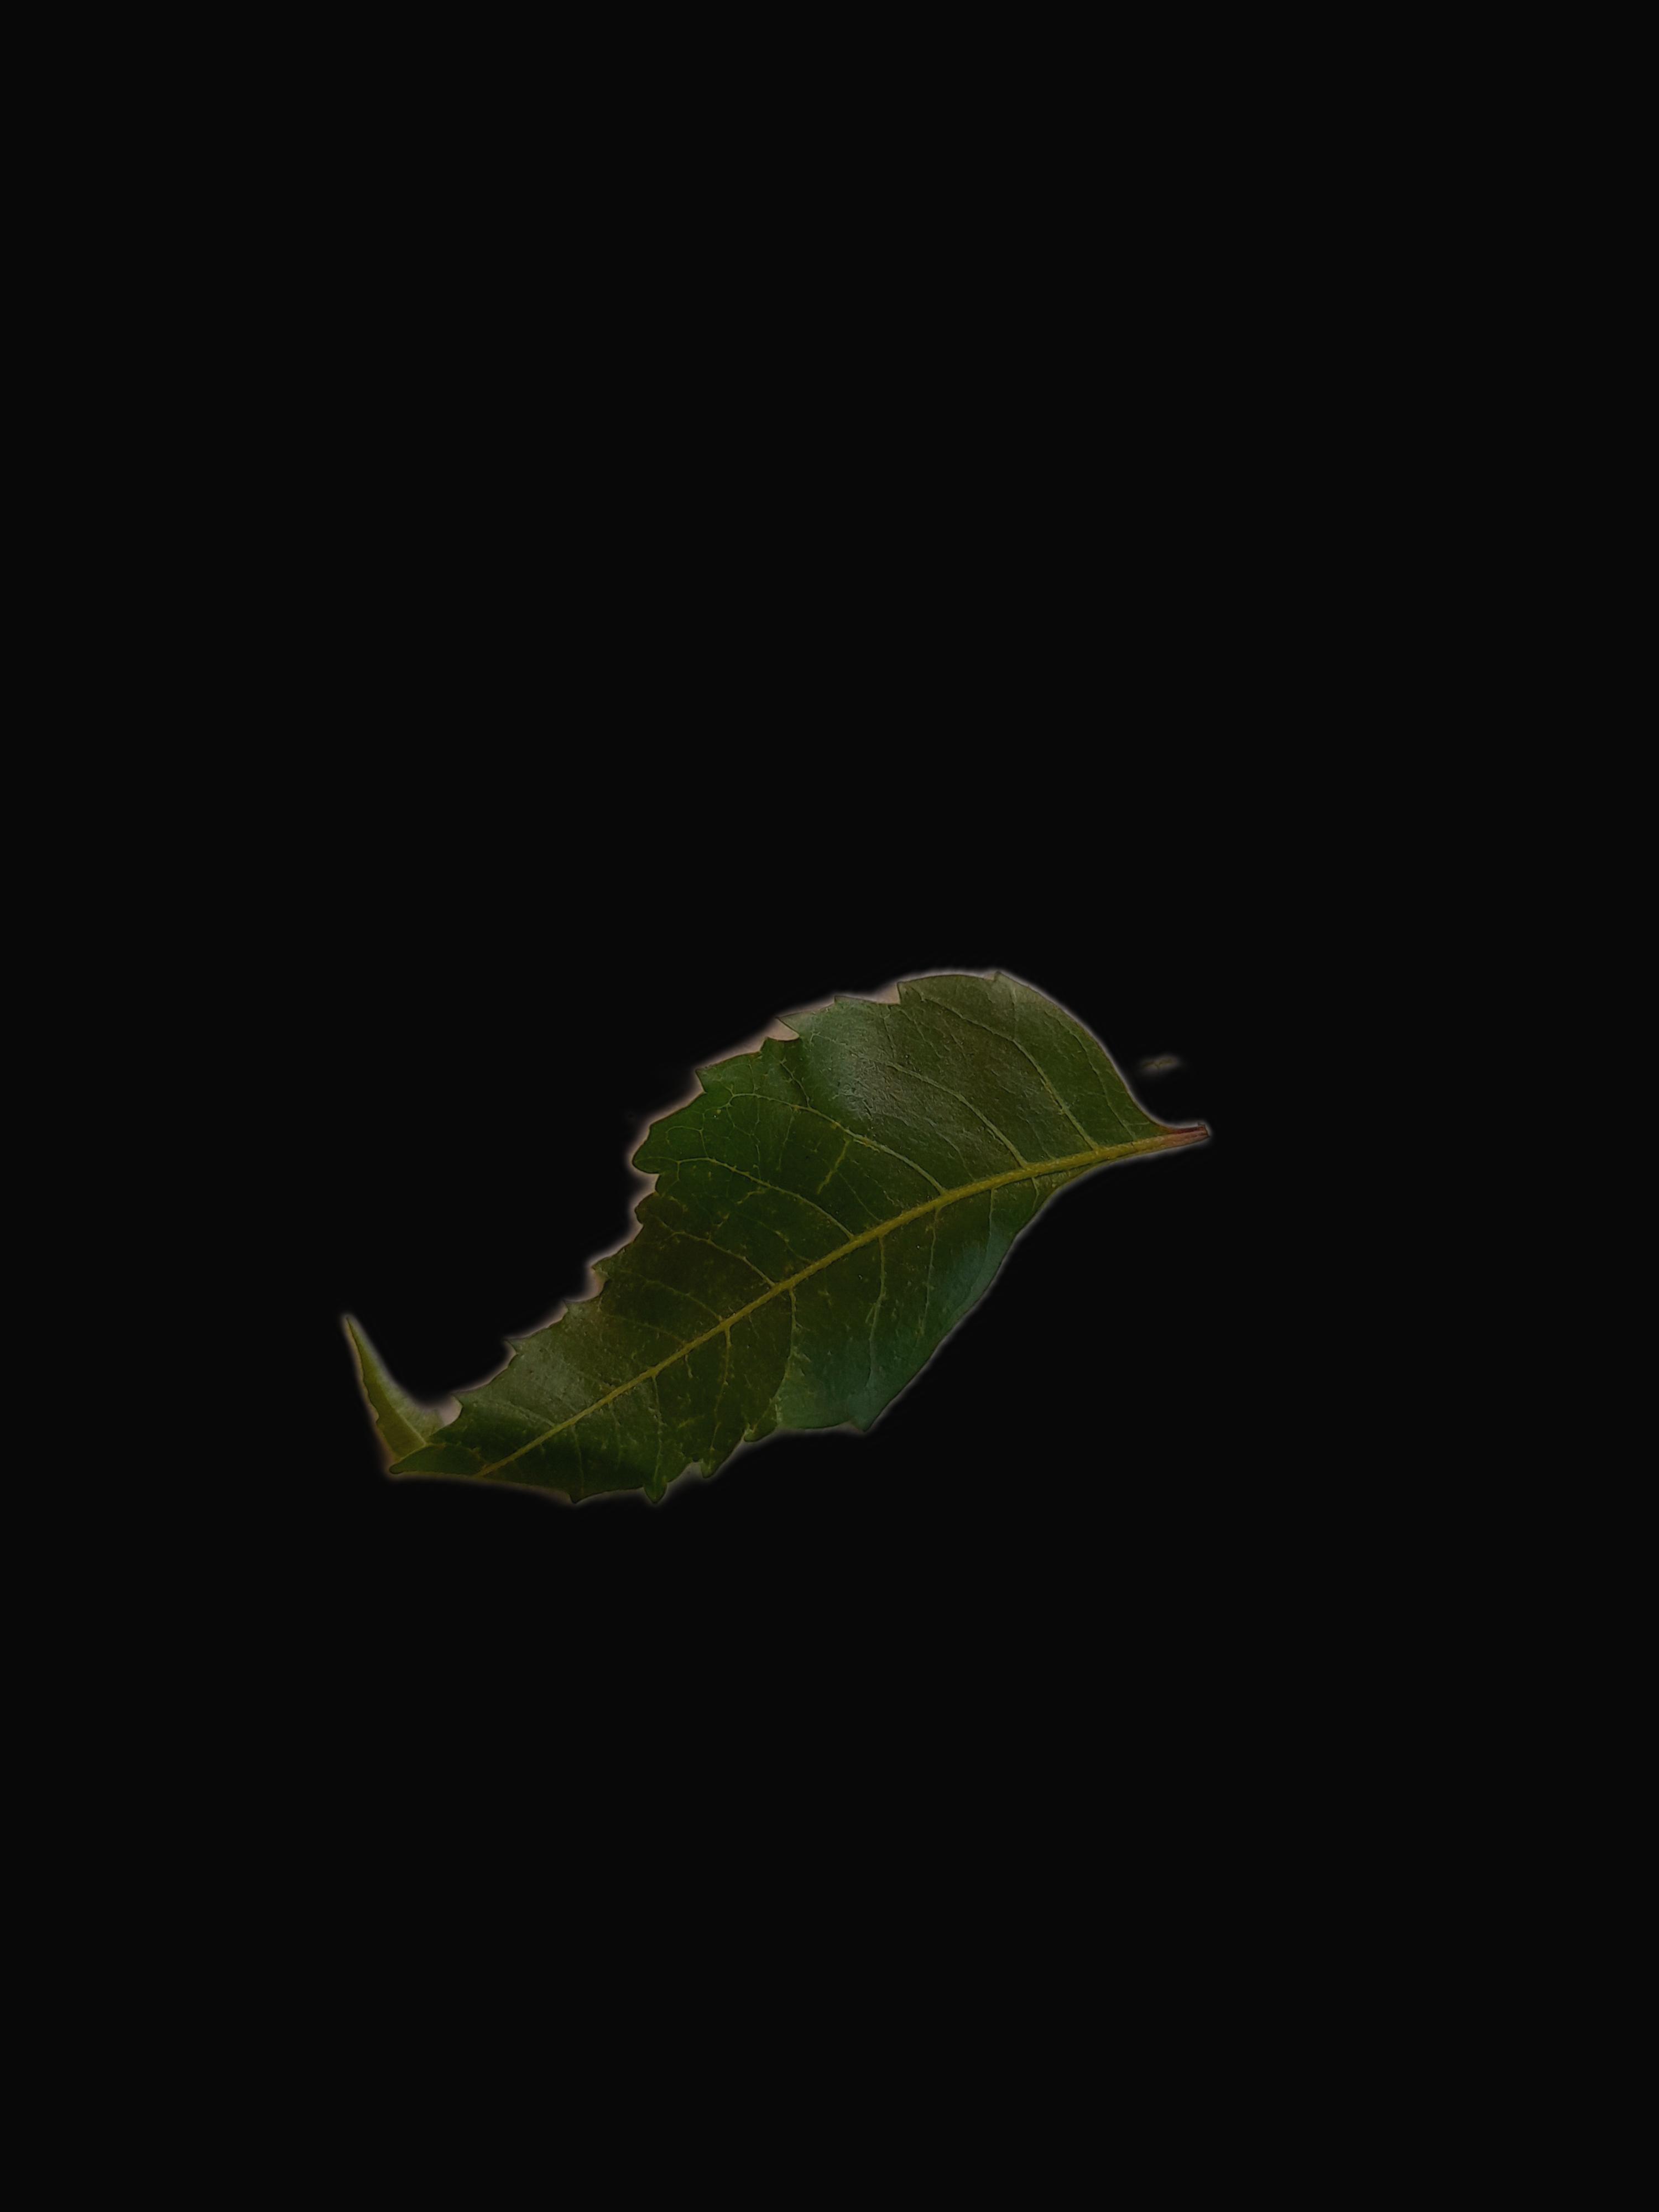
Plant: Neem